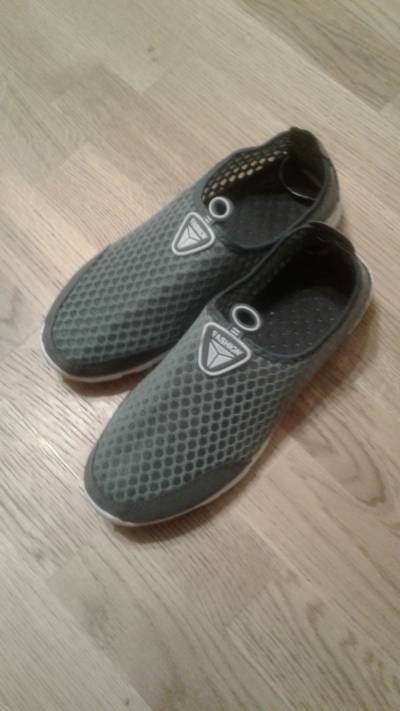
Waste category: shoes